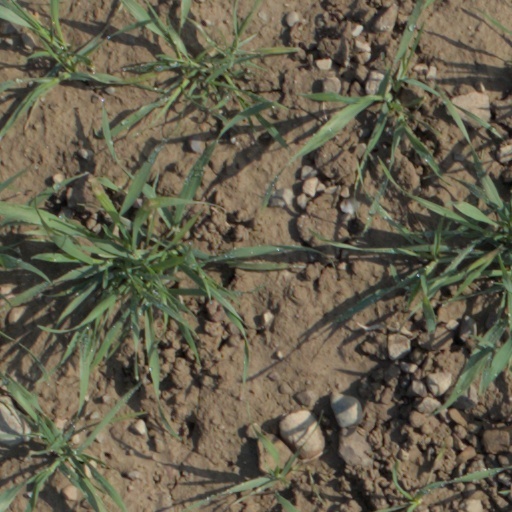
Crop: wheat